Answer in natural language. Considering the relative positions, is round wooden side table (marked A) to the left or right of black square chair (marked C)? Choose between the following options: right or left
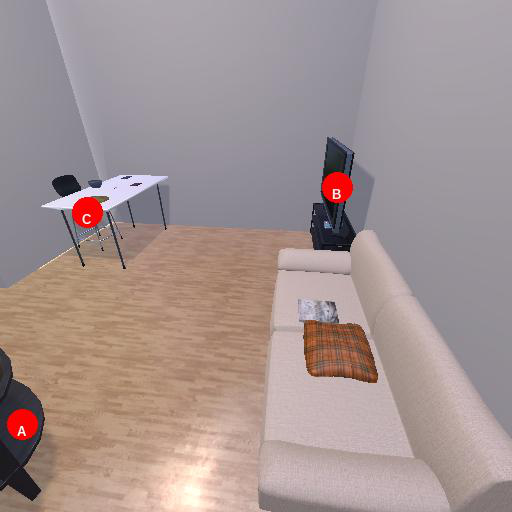
<answer>right</answer>